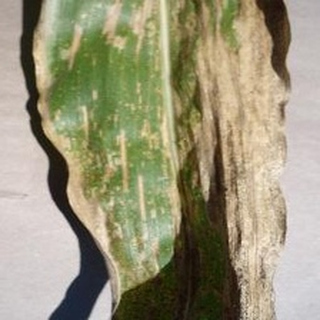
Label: corn_gray_leaf_spot